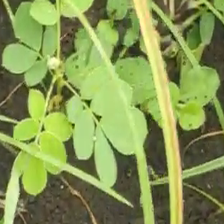
Weed species: Sicklepod_(Senna obtusifolia)